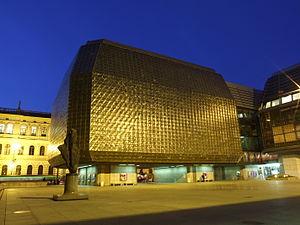
Laterna magika est un programme culturel tchécoslovaque créé et présenté à l'Expo '58 à Bruxelles en Belgique, puis réinstallé à Prague, alors en Tchécoslovaquie. Pendant environ deux années, deux copies du programme d'origine ont fait des tournées dans le monde entier.